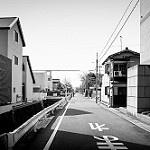
Label: street